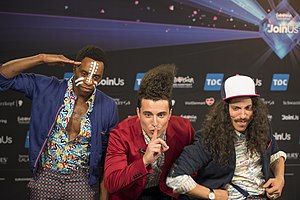
Twin Twin
Twin Twin (2014)
Twin Twin er en fransk musikgruppe, der repræsenterede Frankrig ved Eurovision Song Contest 2014 i København med nummeret "Moustache".